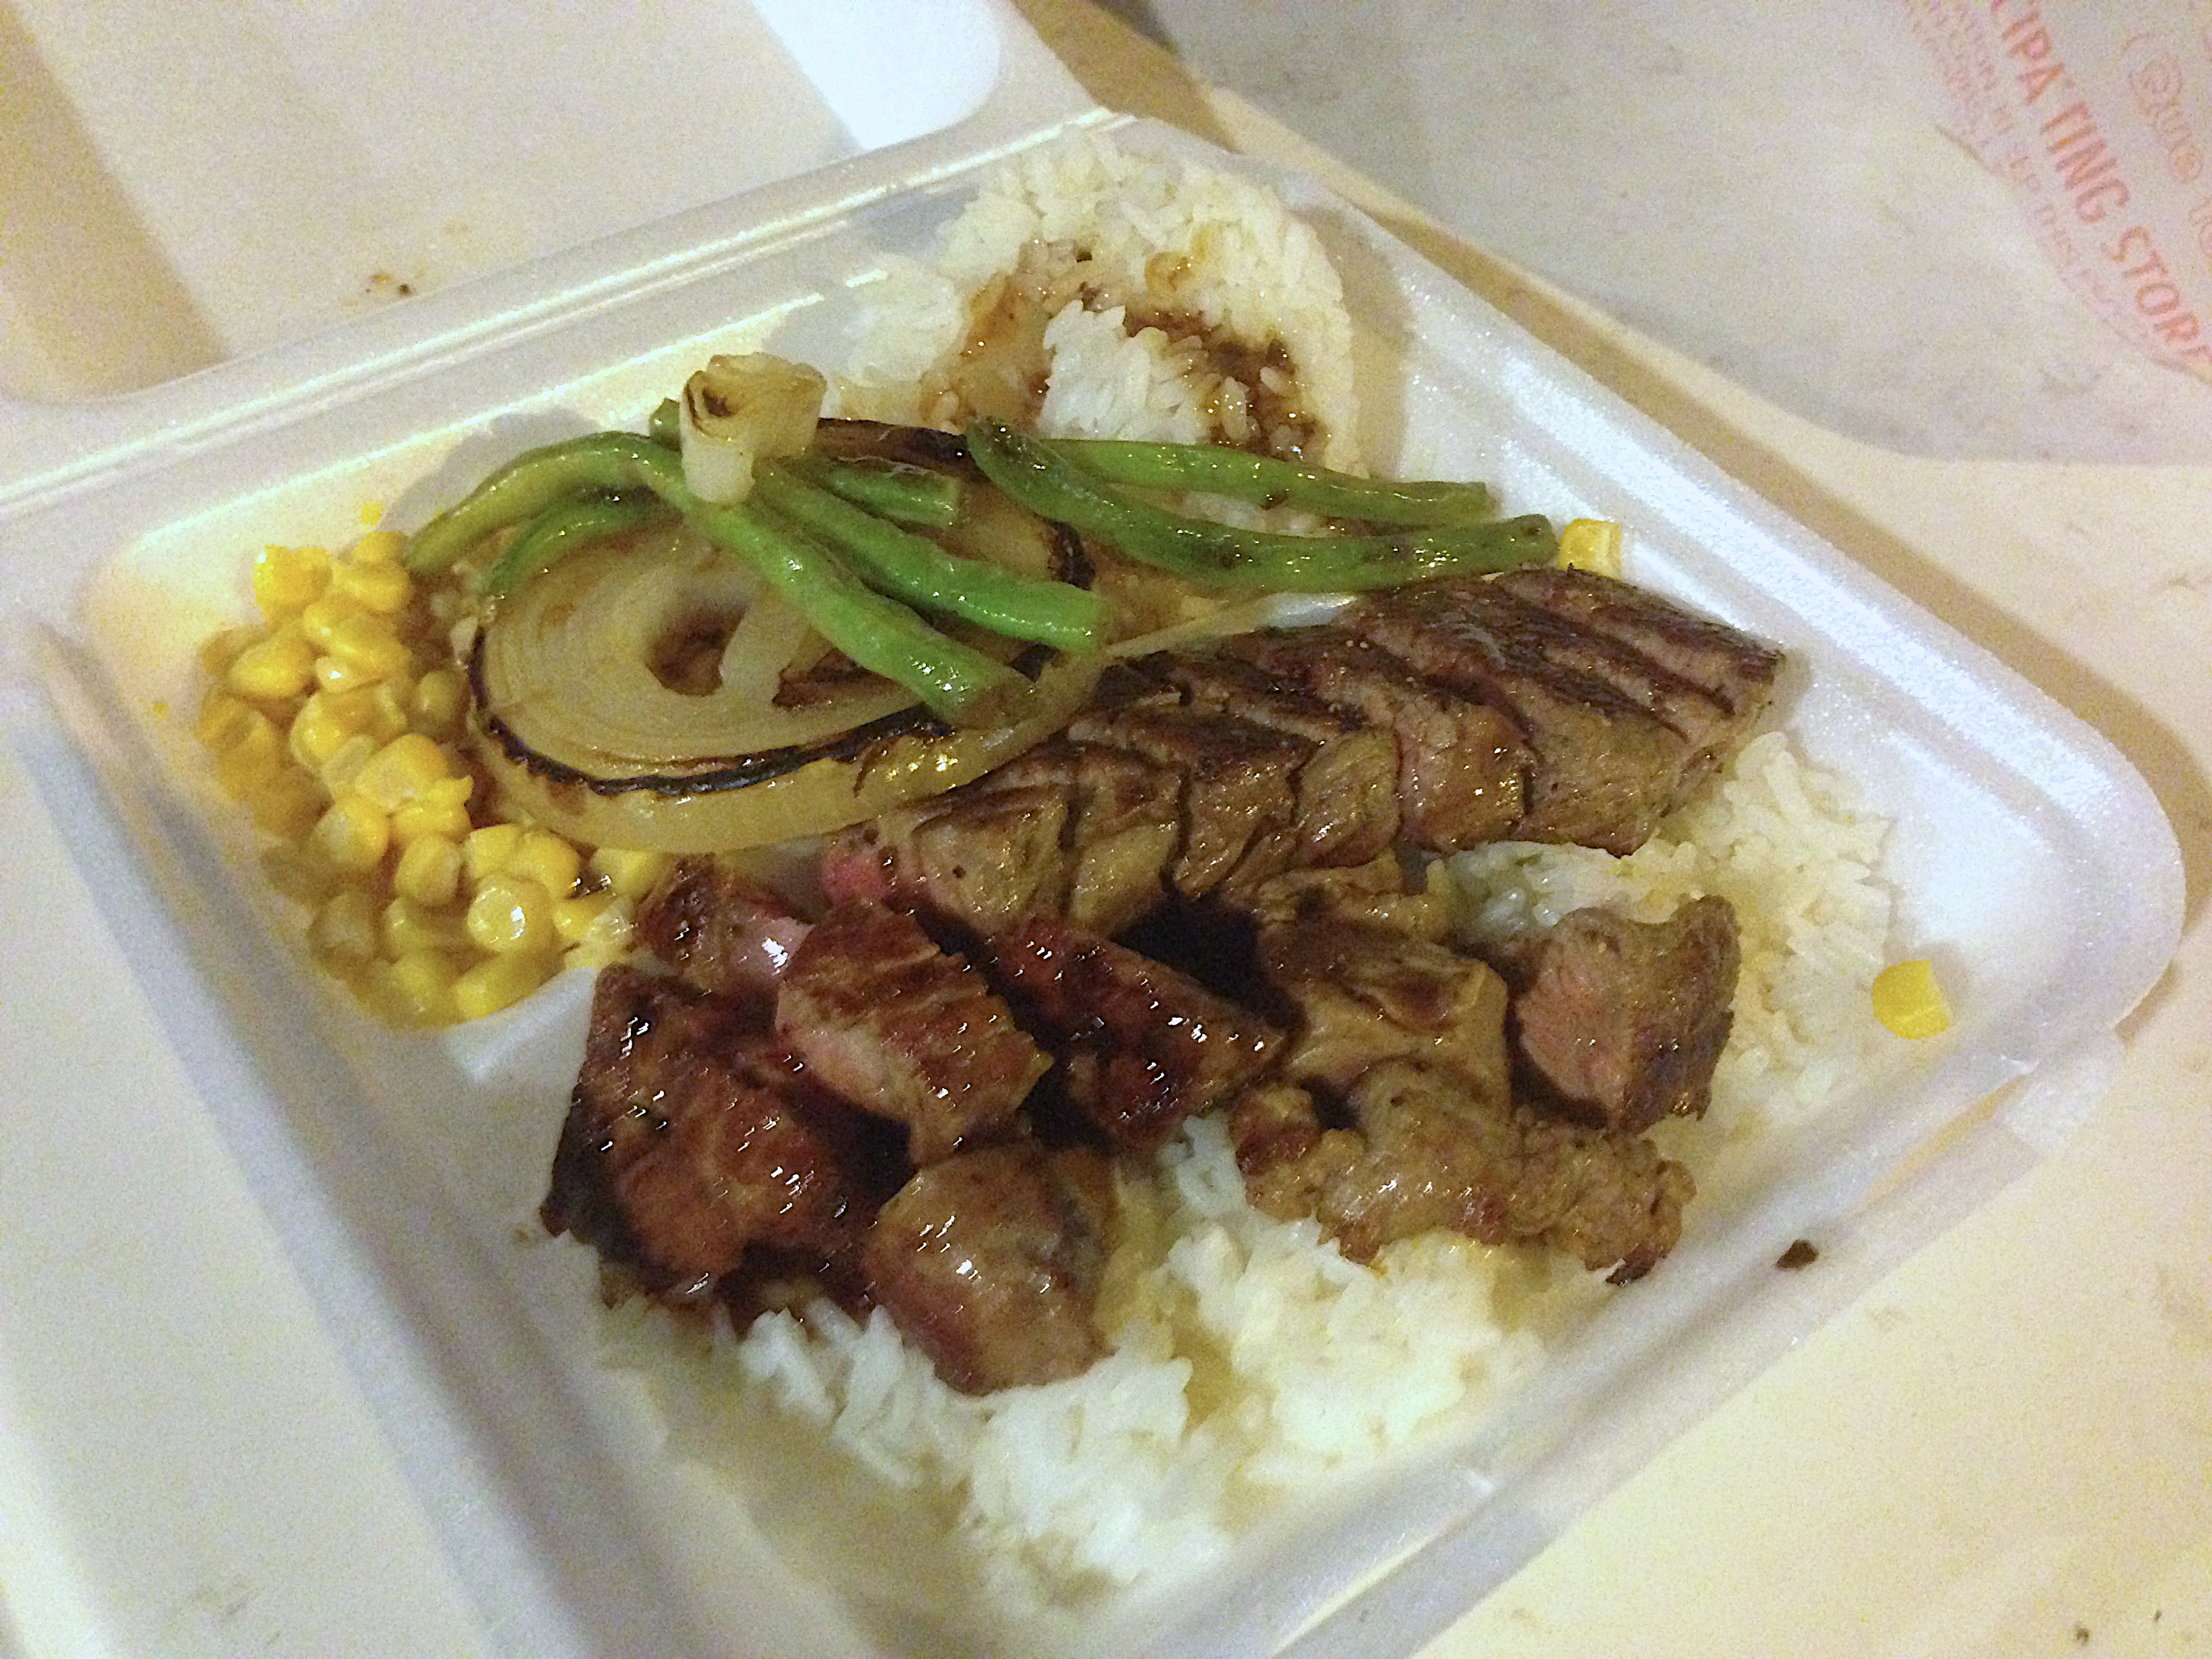
dish, meal, food, produce, meat, lunch, cuisine, asian food